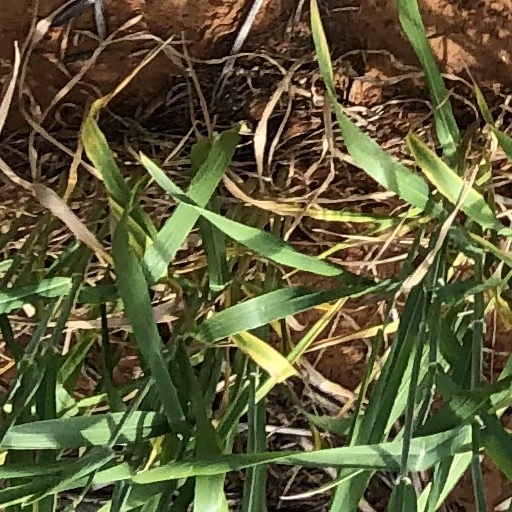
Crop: wheat